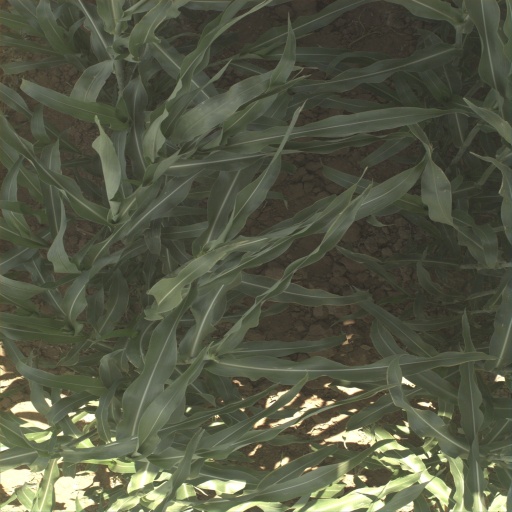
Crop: sorghum